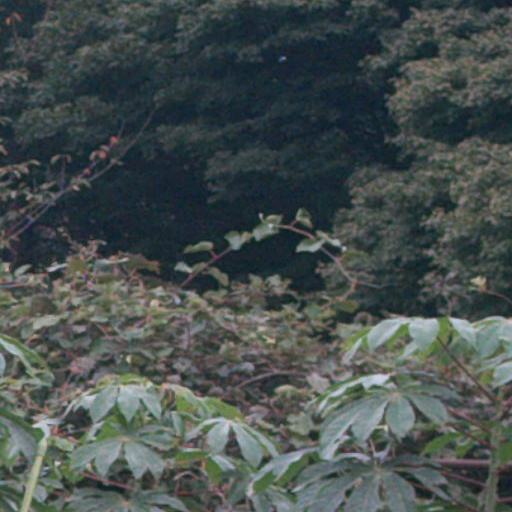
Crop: cassava